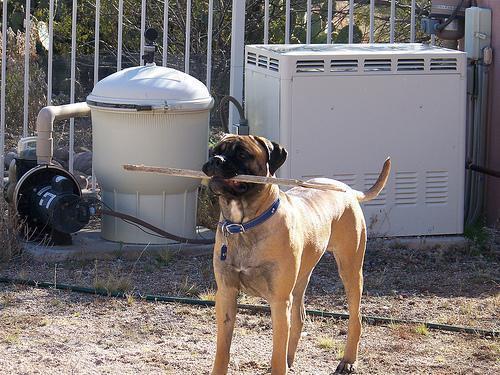
bull_mastiff